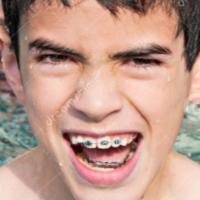
Age group: age 01-10